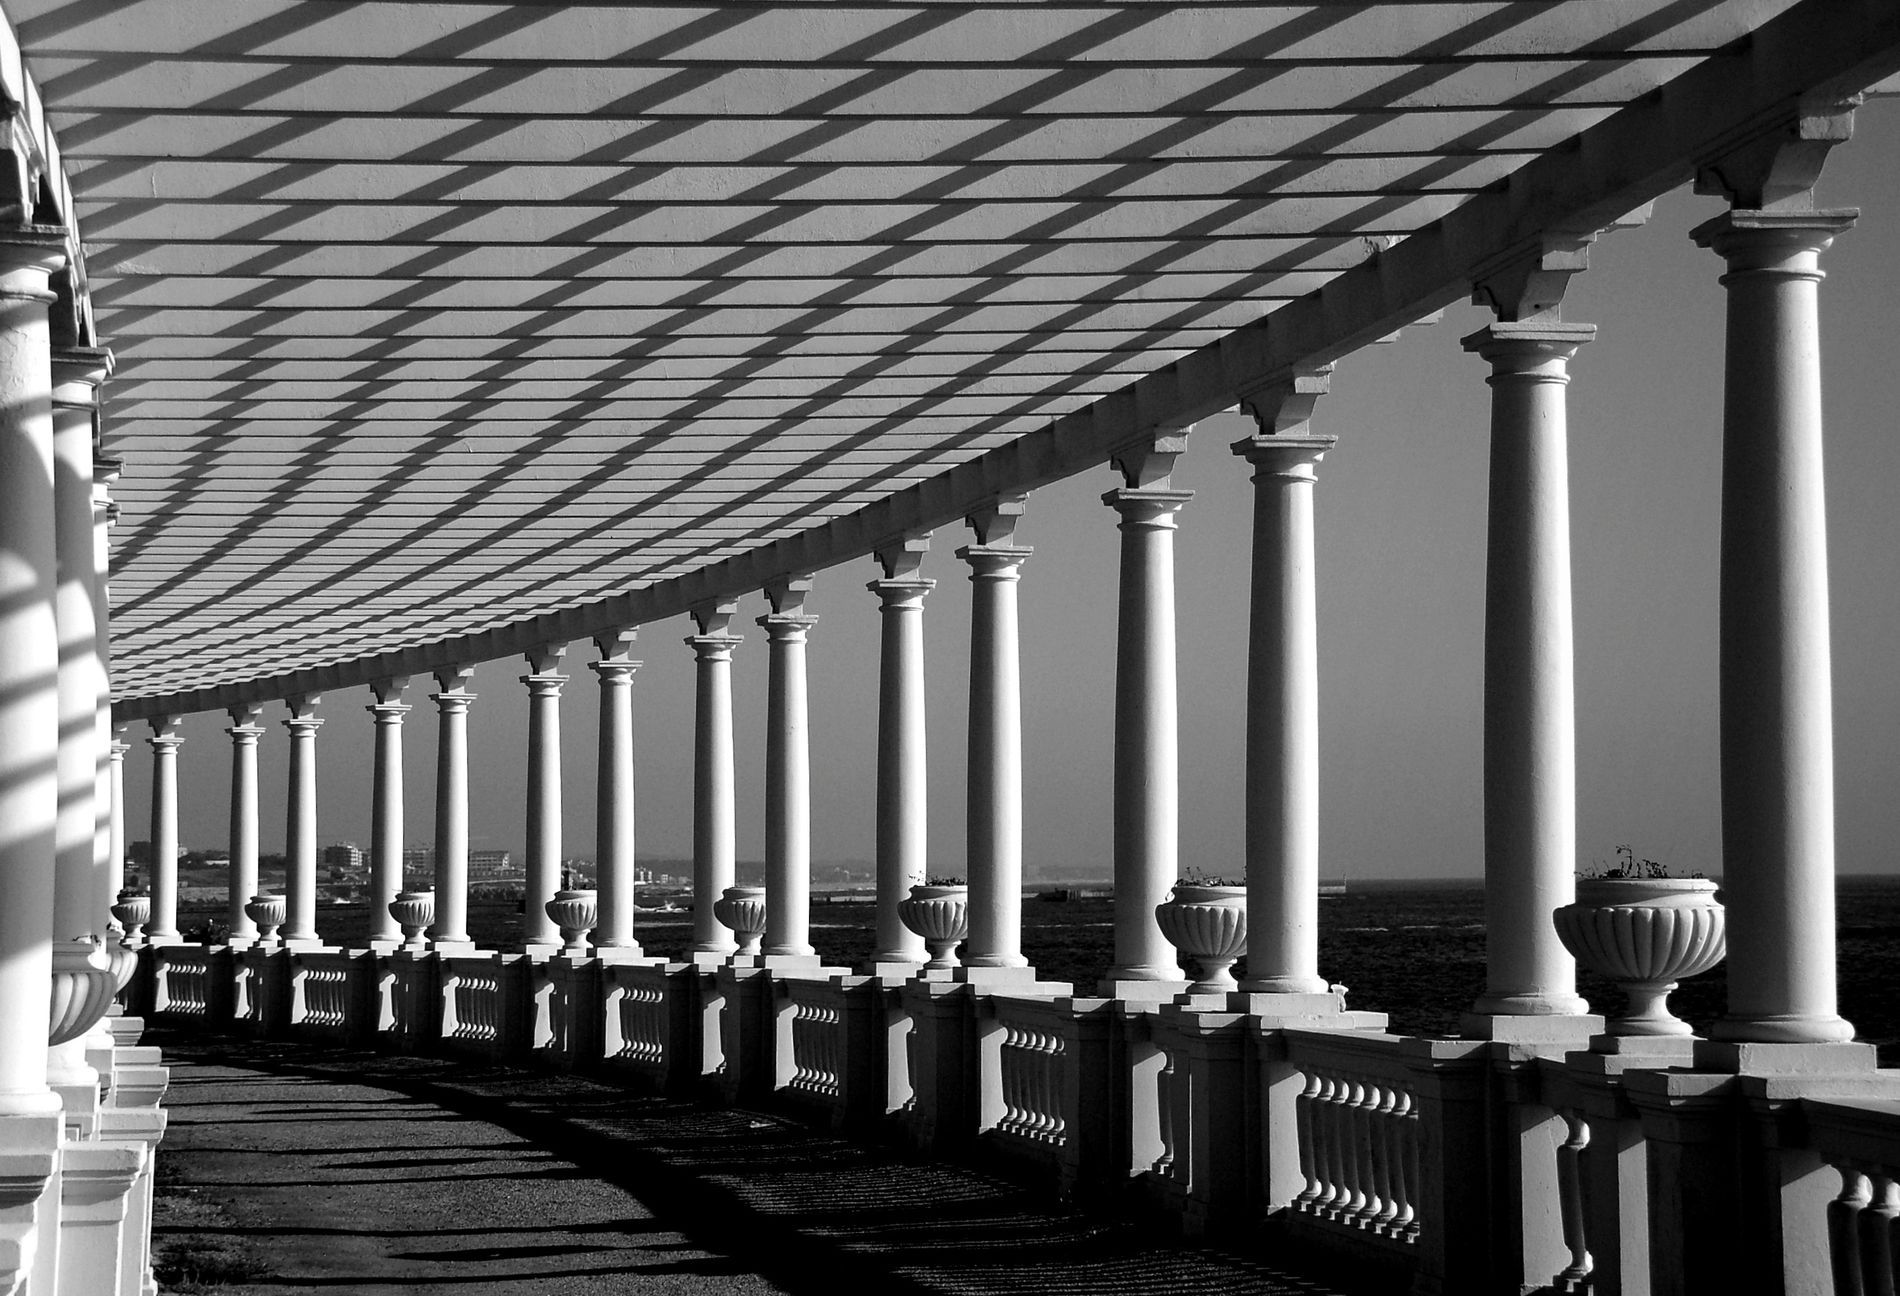
Classical terrace.
A picture of classical terrace casts geometric shadows on the floor. with a very beautiful view of the sea, the sky and the city are visible in the background.
A landscape photo taken from a side angle at eye level in natural daylight, in a color palette of black, white and light grey. The scene feels timeless and peaceful, with a classical architectural vibe.
Labels: Architecture, Building, House, Housing, Porch, Patio, Pergola, Plant, Railing, Pillar, Corridor, Indoors, Handrail, Arch, Staircase, terrace, blurred background, Floor, sky, the sea, the city
Camera: NIKON CORPORATION NIKON D50
Lens: 18-200mm f/3.5-6.3, Sigma 18-200mm F3.5-6.3 DC
Aperture: F6.3
Exposure: 1/4000 sec
ISO: 400
Focal length: 46.0 mm